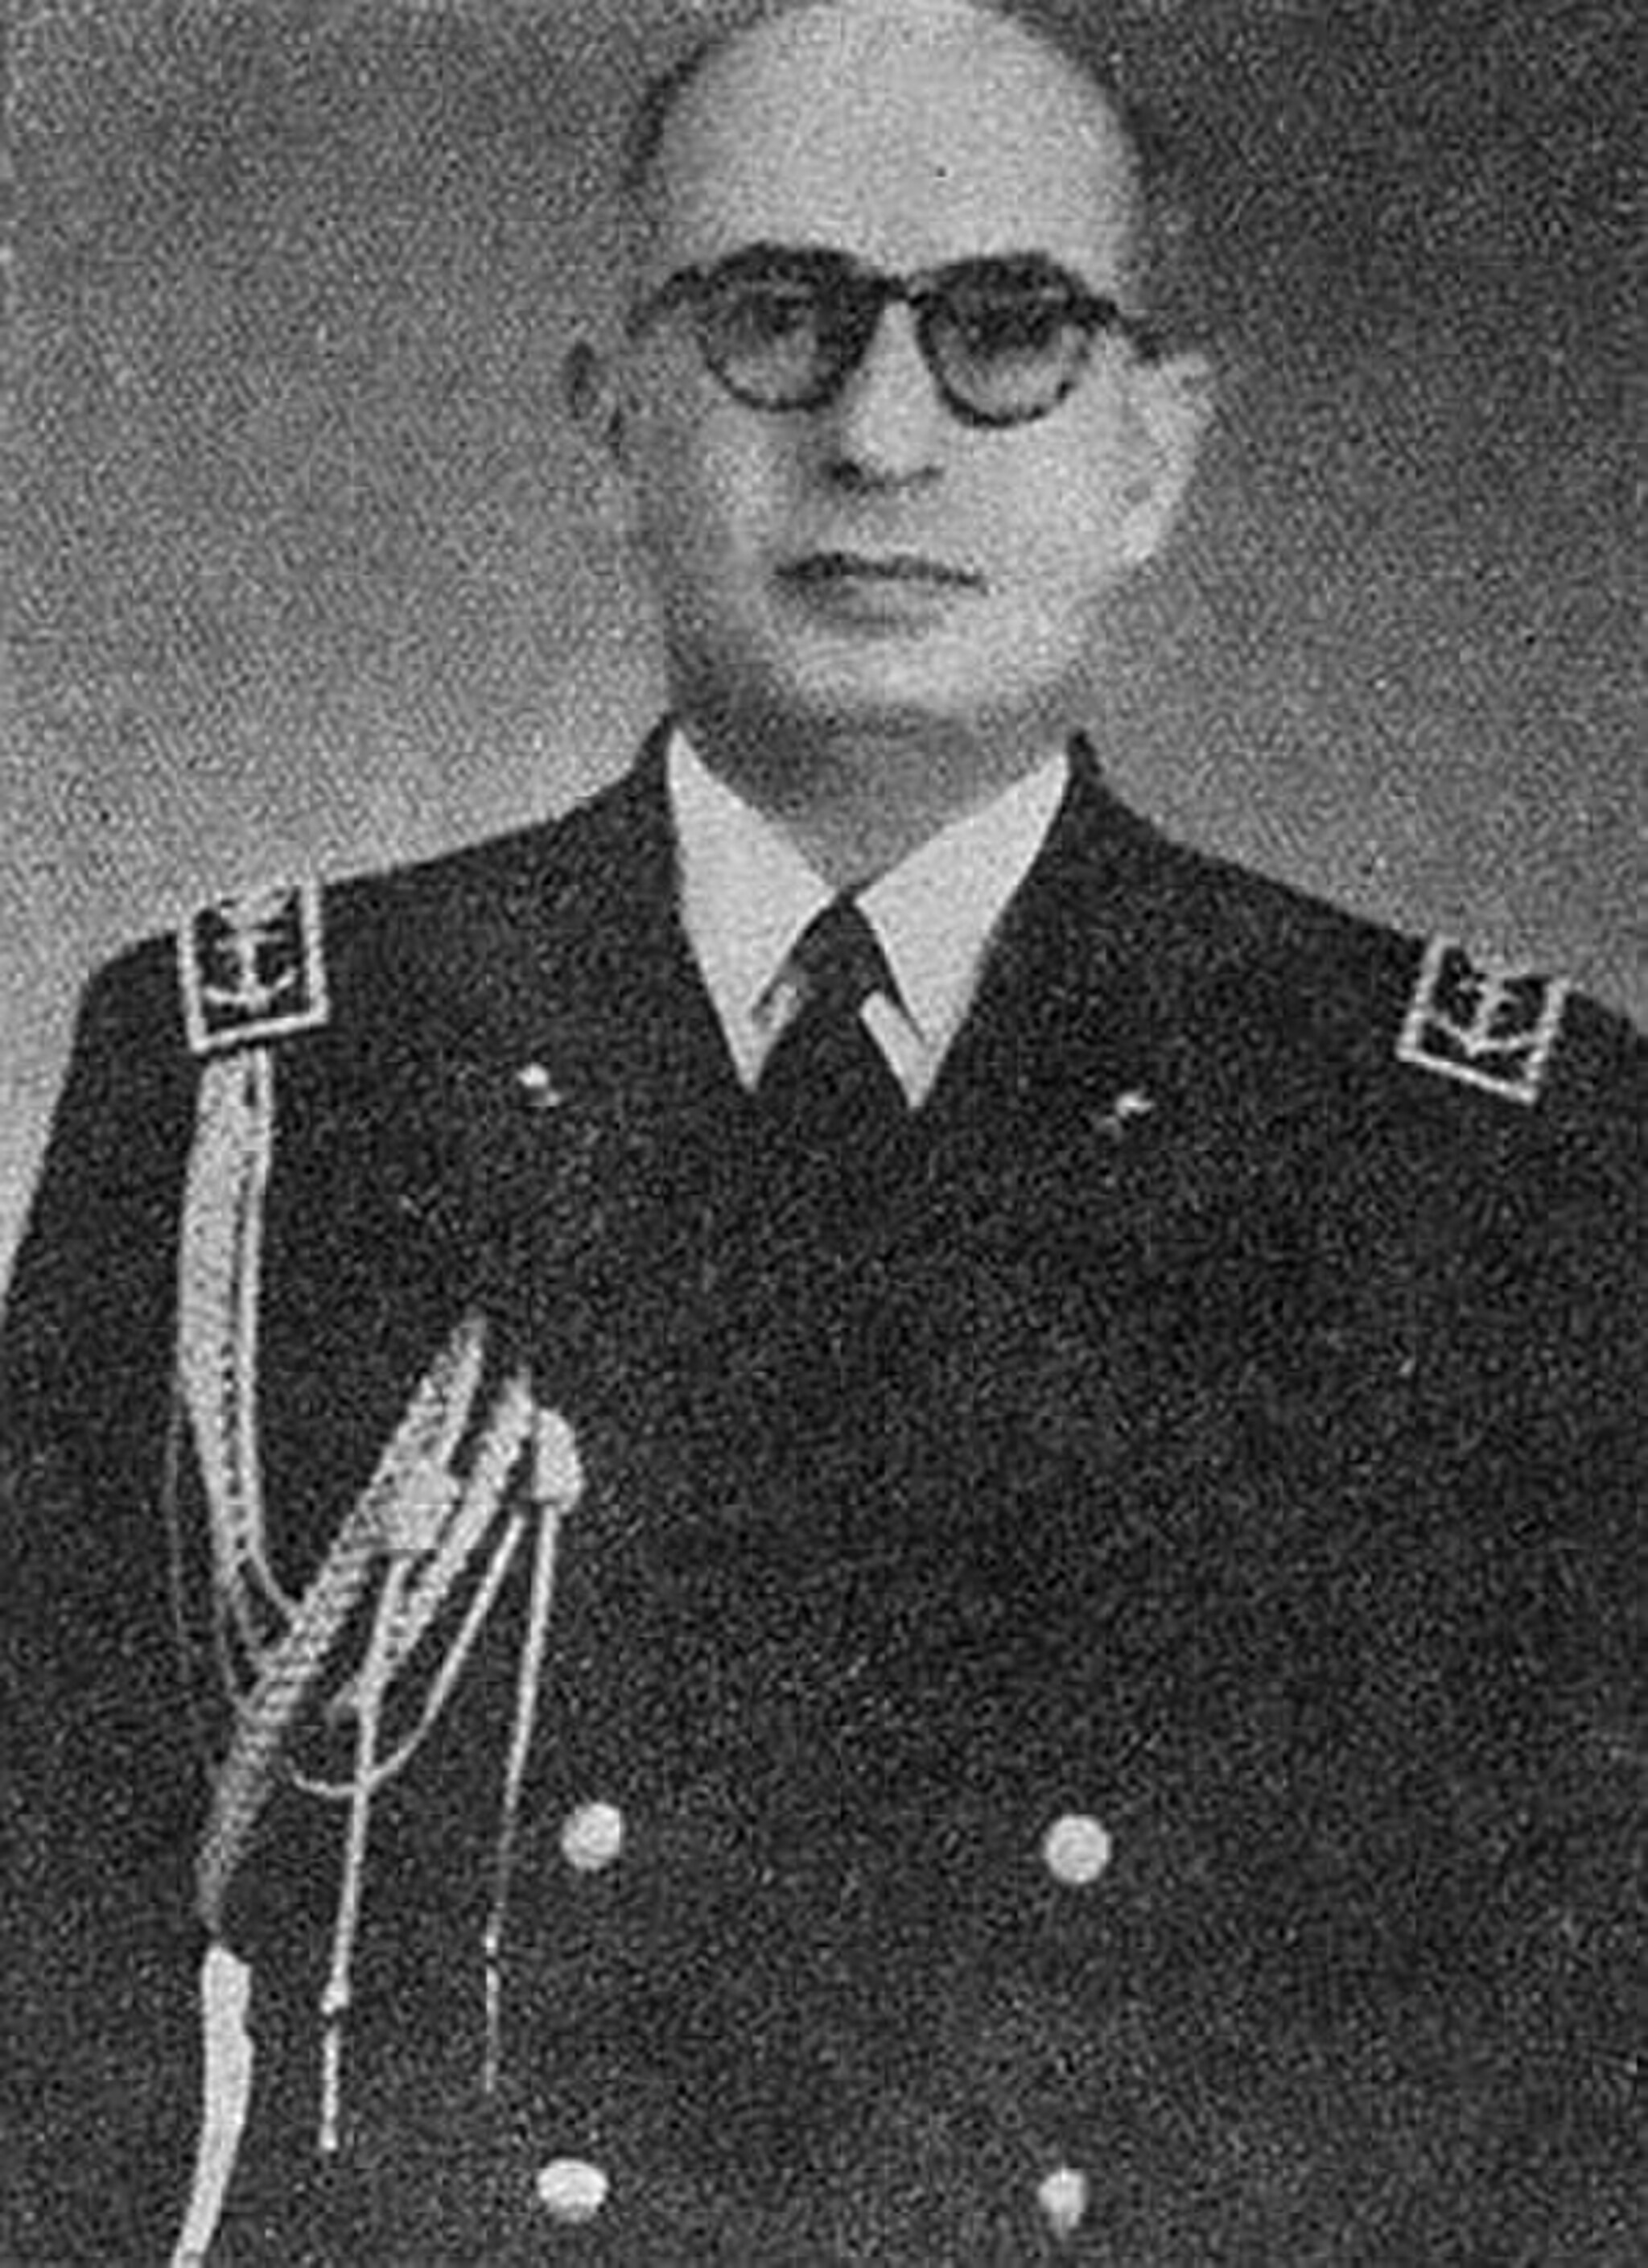
Title: Bayandor
Description: Commodore Gholam-Hossein Bayandor
Date: published 1971
Categories: PD Iran, PD-scan (PD-Iran), Gholam-Hossein Bayandor, Images from 2500 Years on the Sea